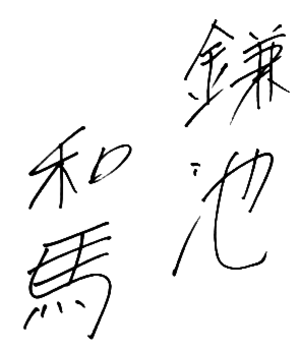
Kazuma Kamachi est un auteur de light novel principalement connu pour son titre Toaru majutsu no Index, publié depuis avril 2004.